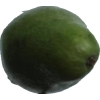
Label: green_avocado